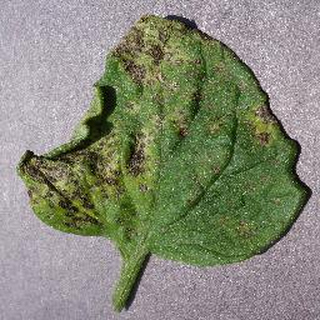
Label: tomato_septoria_leaf_spot